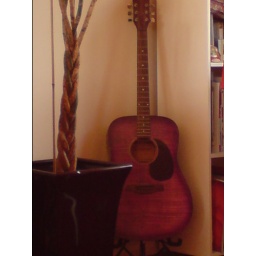
My Brunswick and plated tree in the lounge